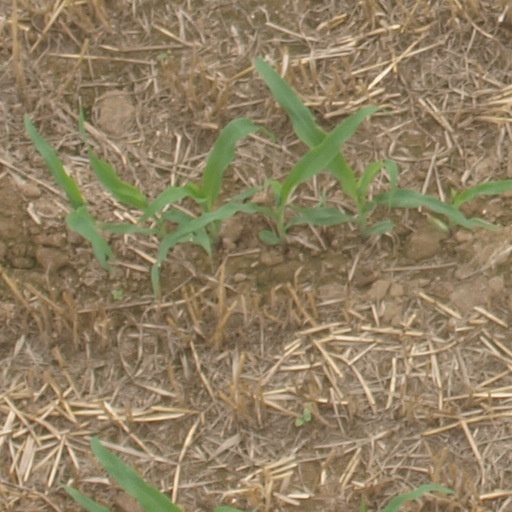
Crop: maize; corn